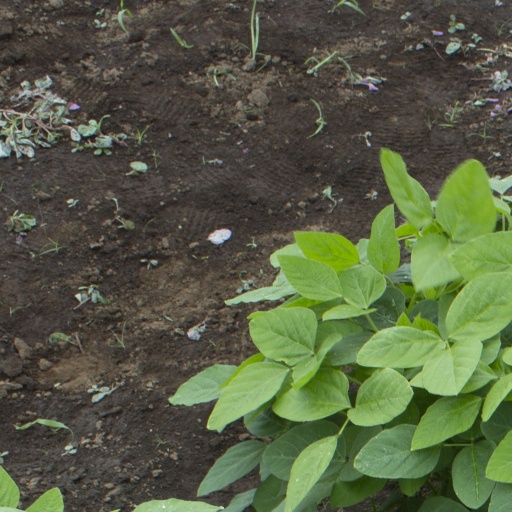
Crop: soybean